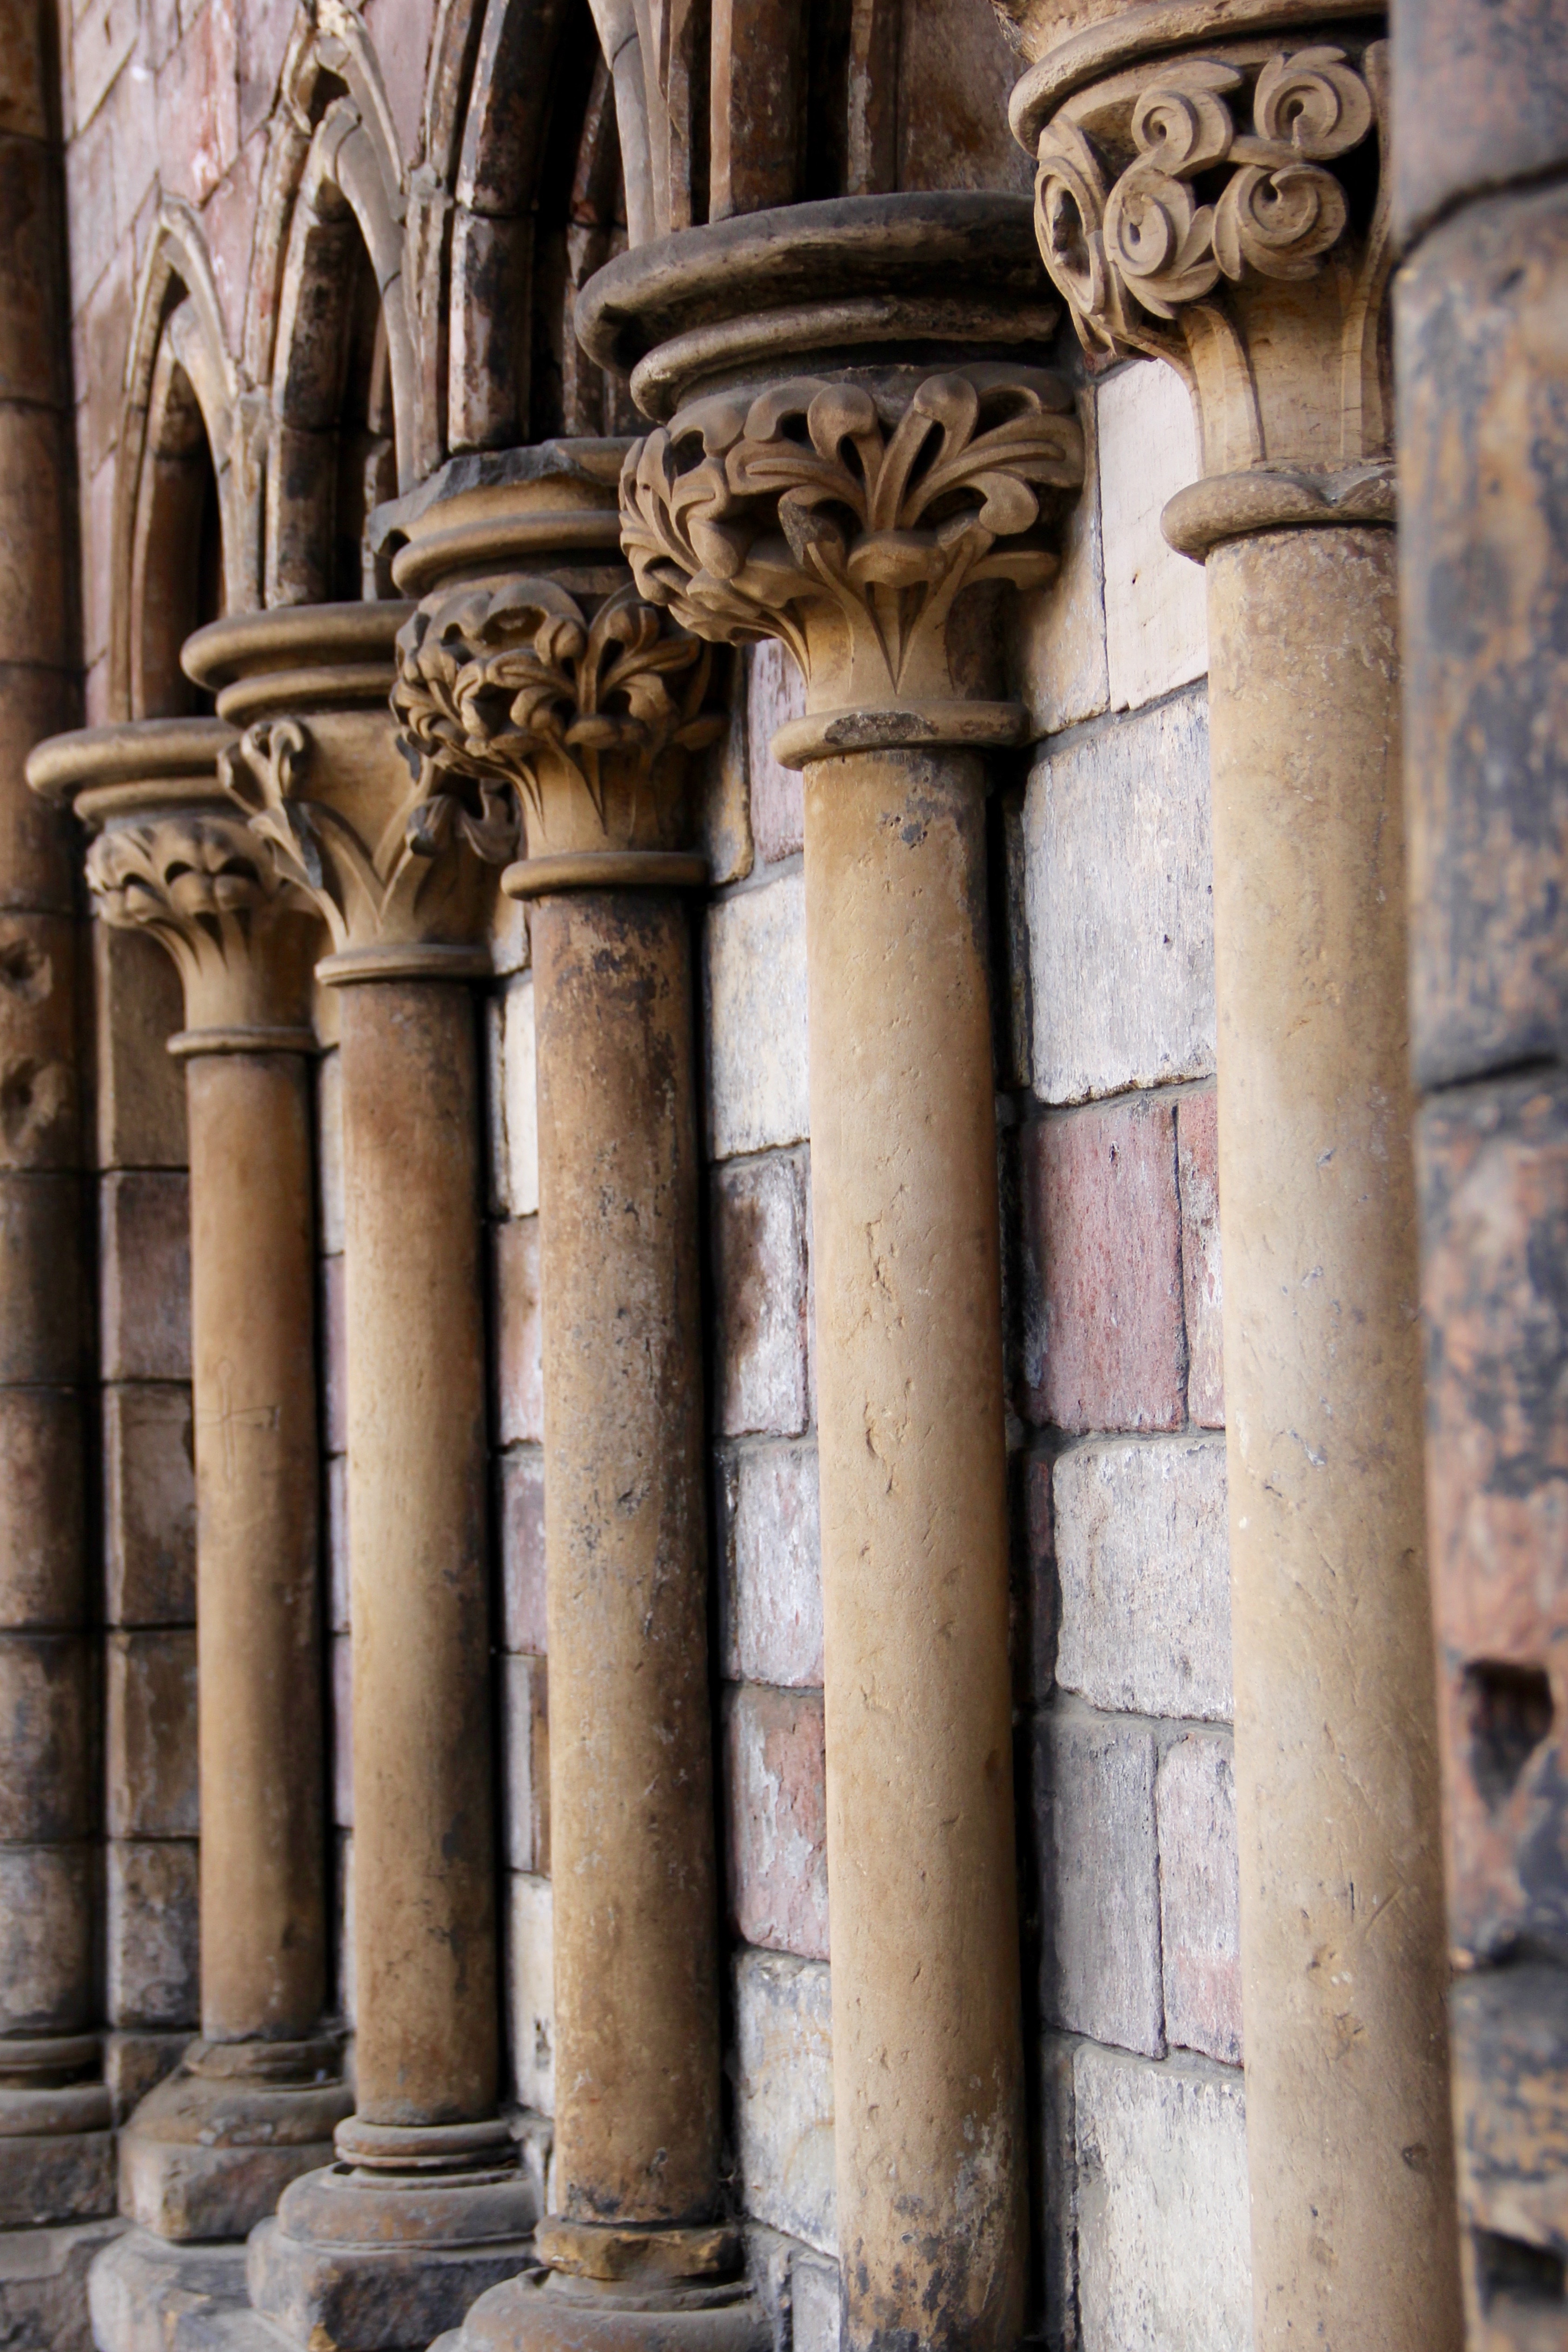
architecture, structure, wood, stone, statue, column, place of worship, sculpture, design, temple, ruins, columns, pillars, carving, corinthian, middle ages, architectural, stone carving, ancient history, baluster